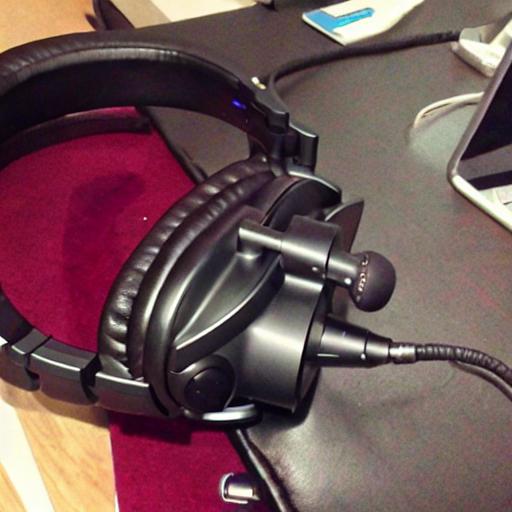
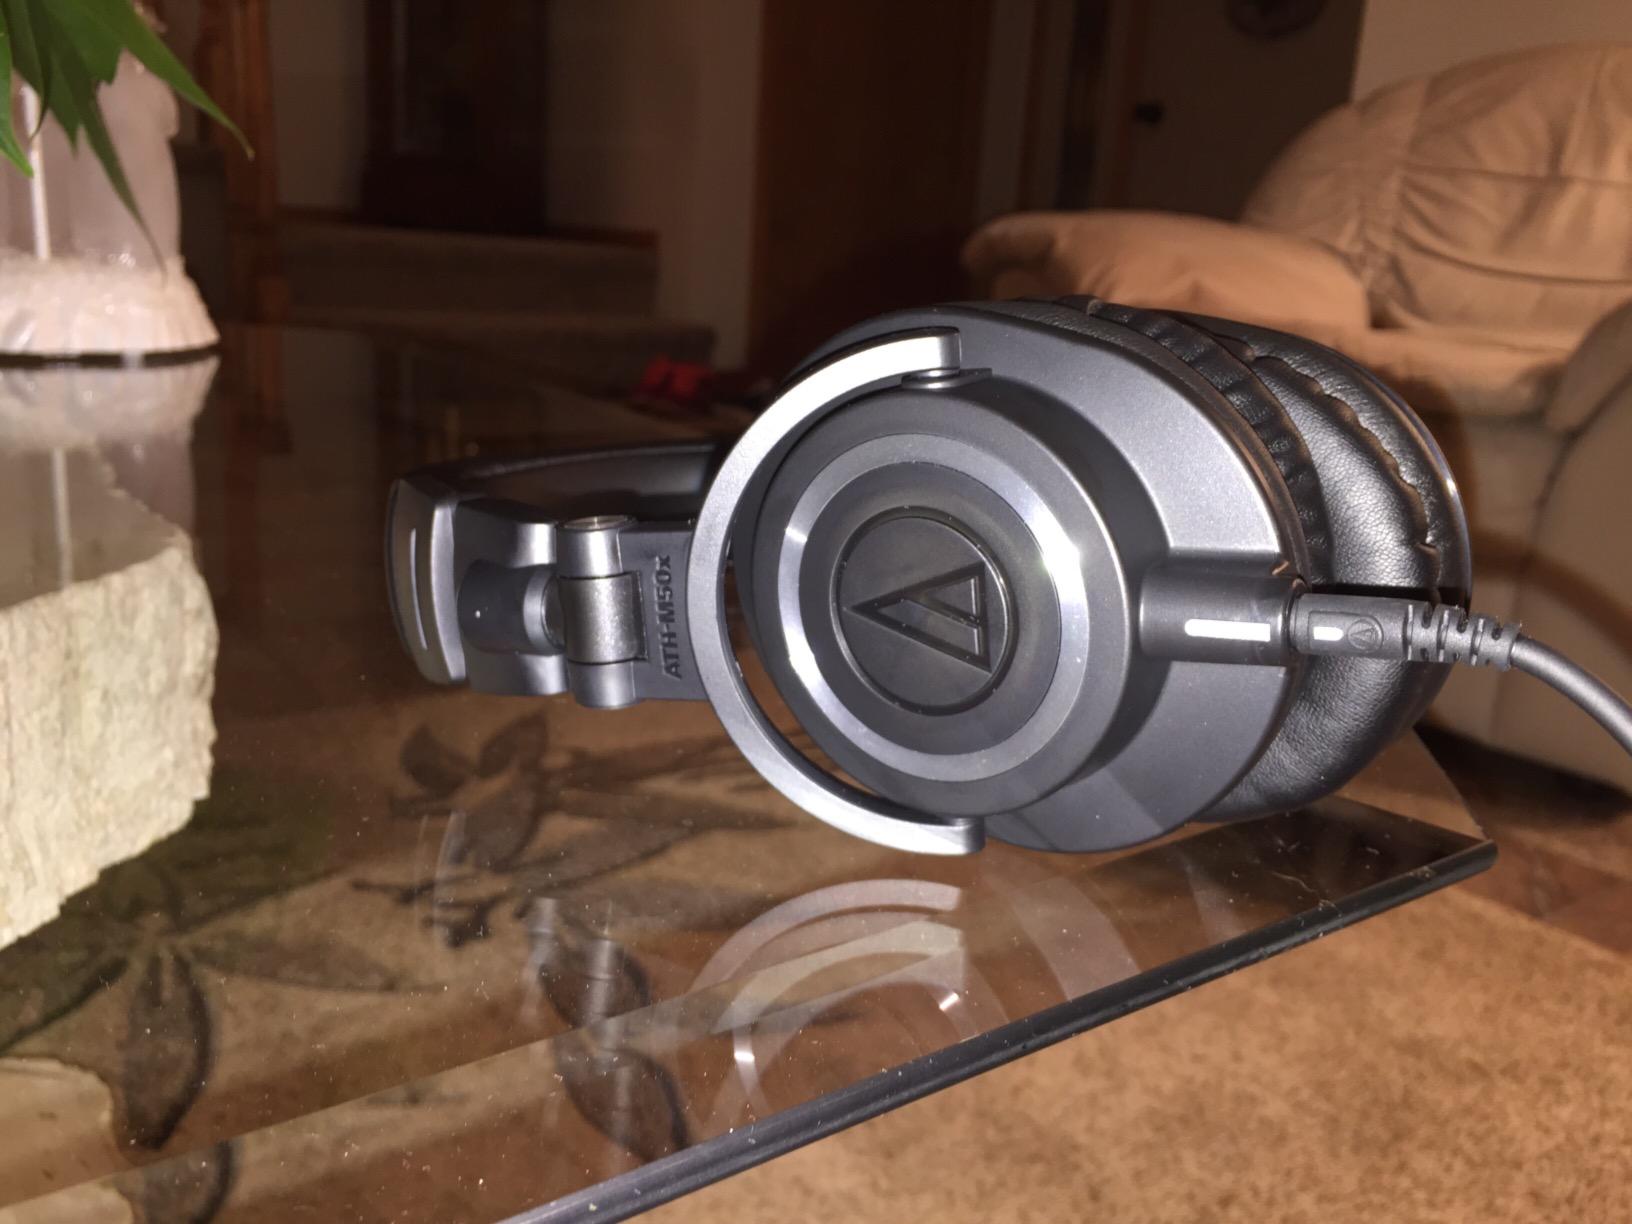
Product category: headphones
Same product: no